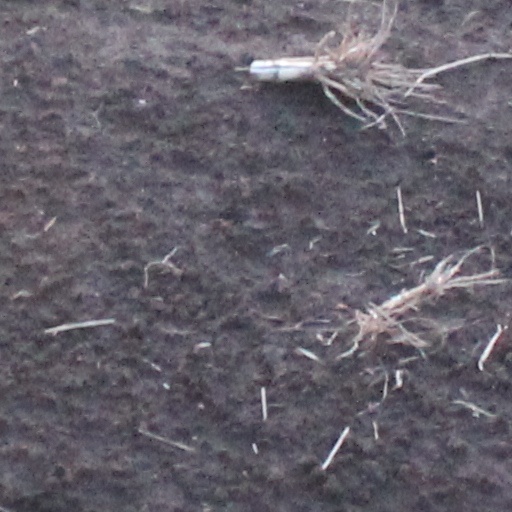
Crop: wheat